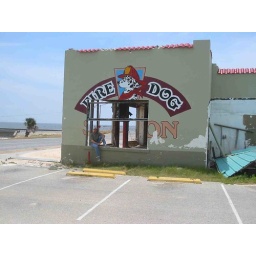
What's left of the Fire Dog Saloon in what's left of Bay St. Louis. I'm the little doggy in the window (lower left)